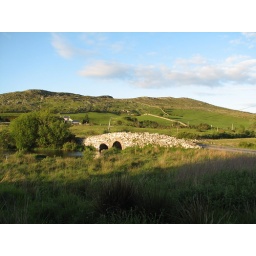
Old stone bridge from the movie &amp;quot;The Quiet Man&amp;quot; near Galway City